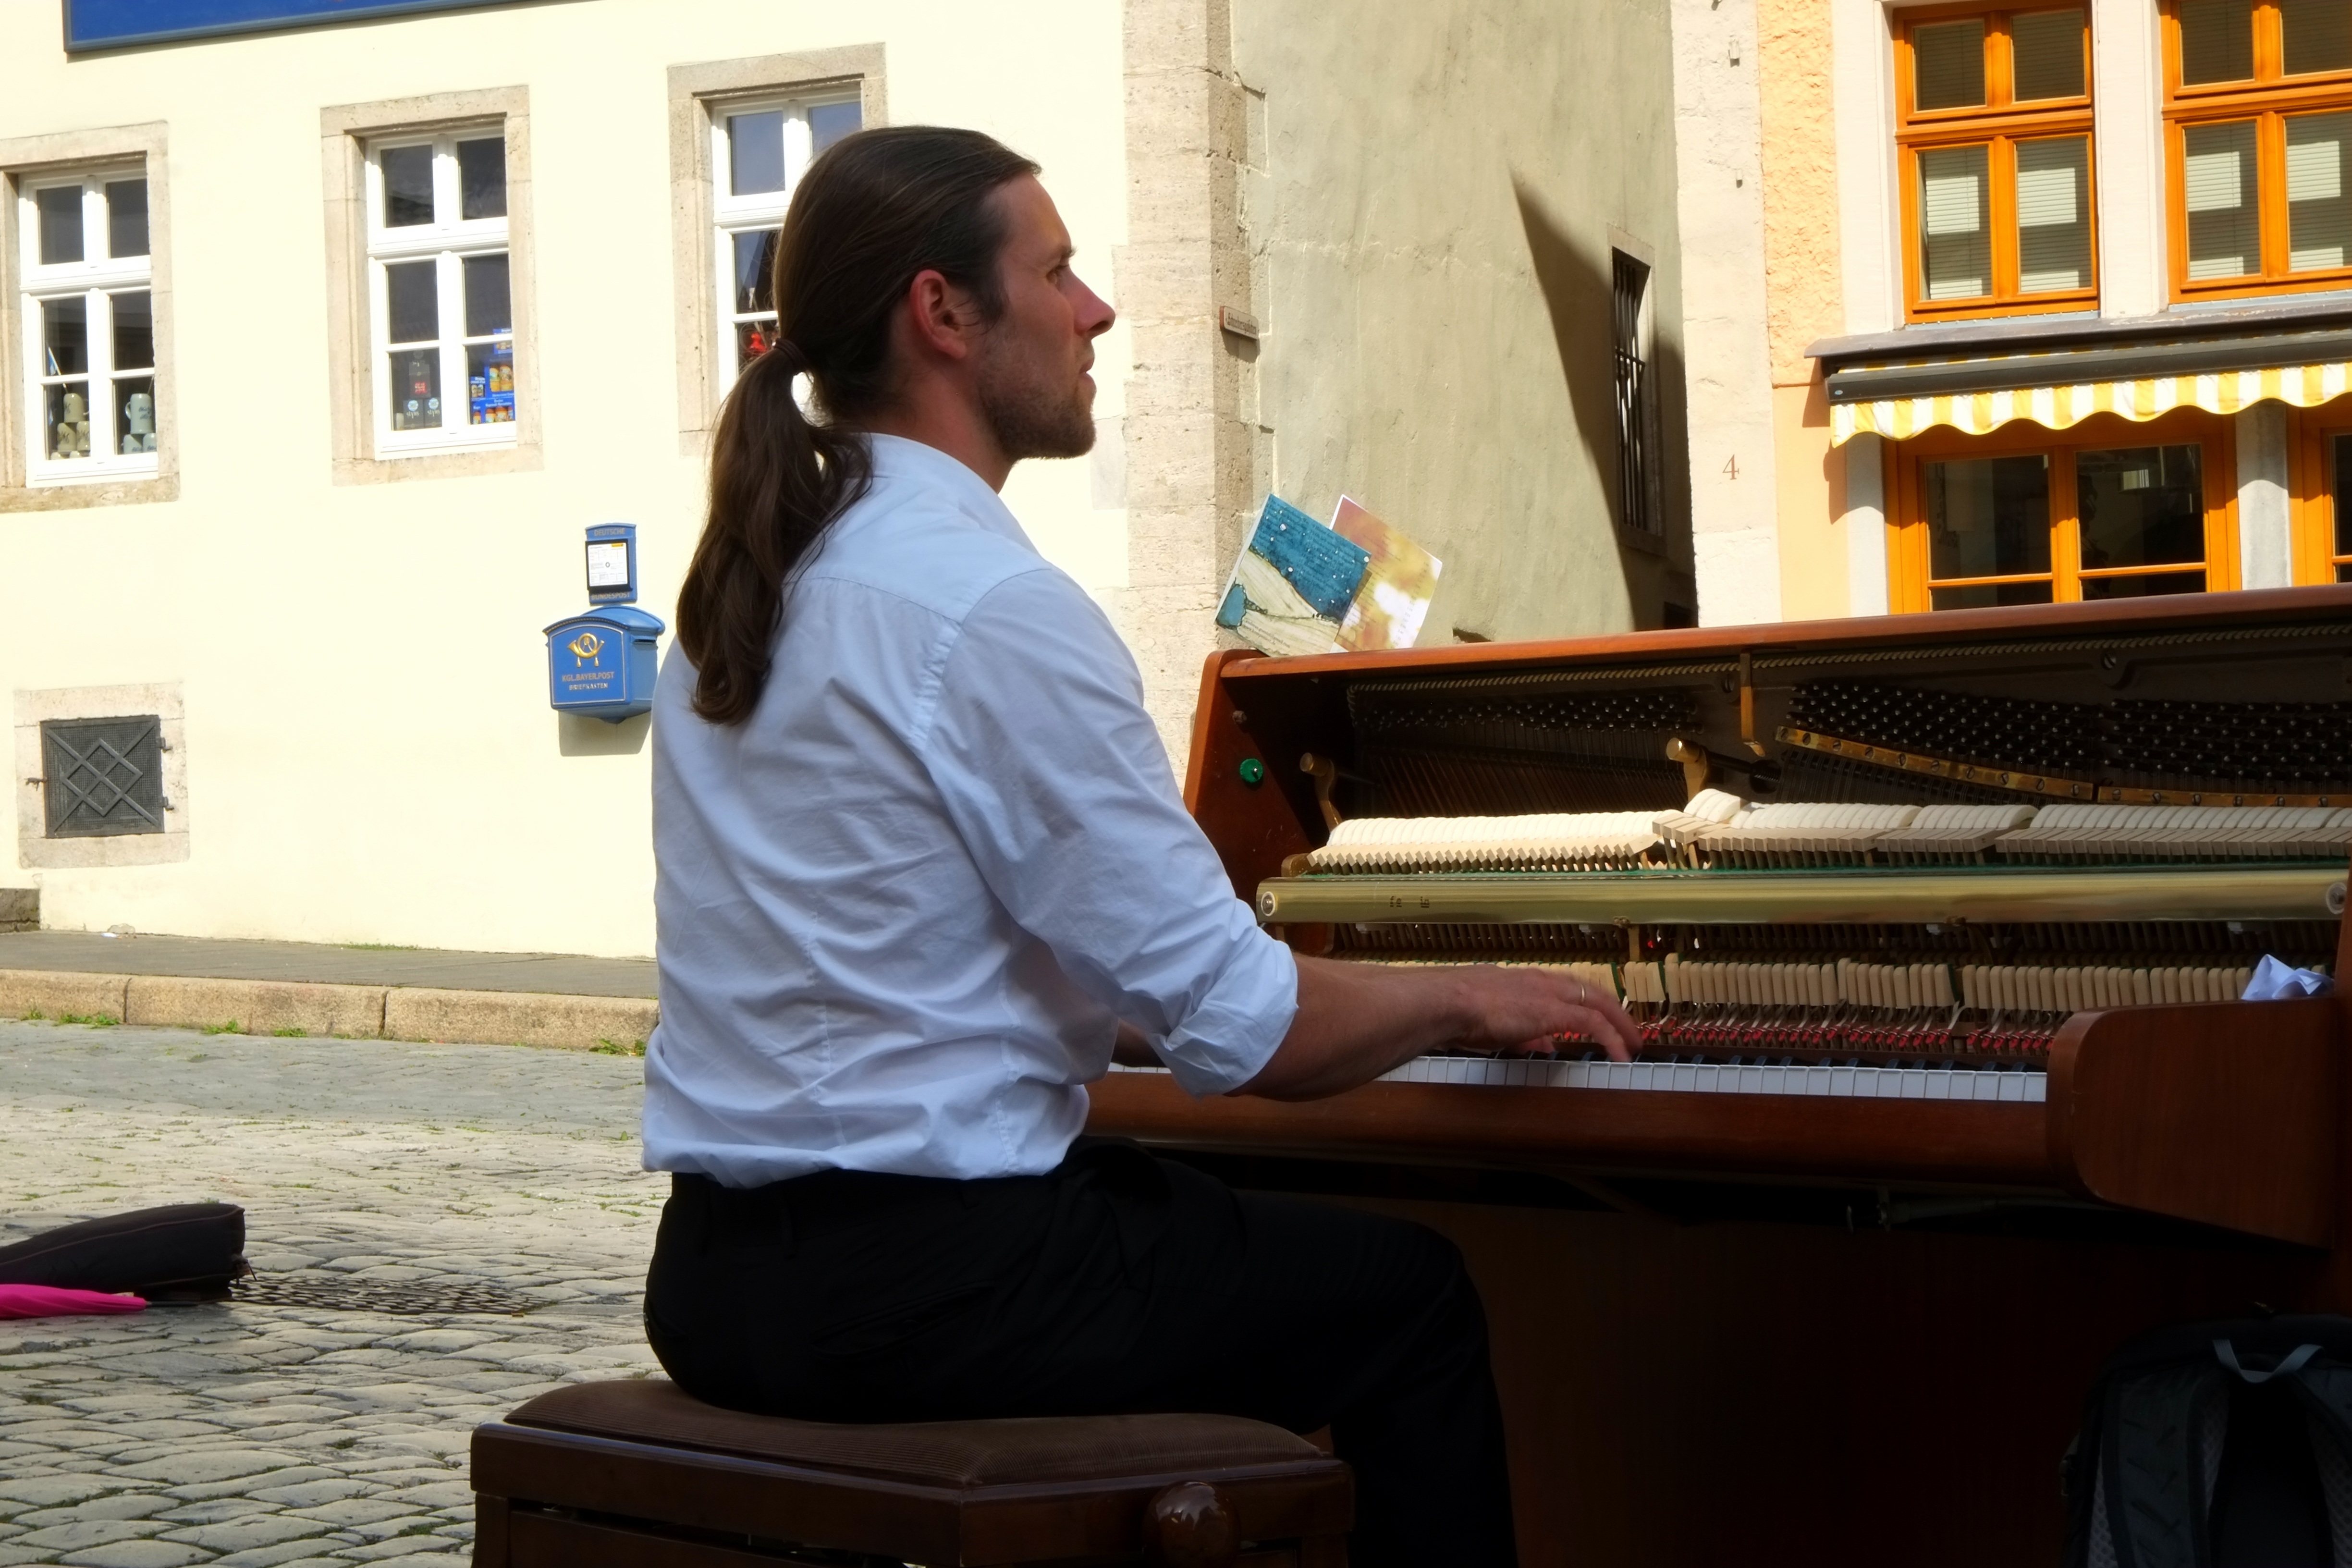
hand, person, music, black and white, keyboard, technology, white, instrument, piano, musician, black, close, piano player, musical instrument, hands, keys, sound, event, keyboard instrument, shiny, pianist, play piano, tonkunst, piano keyboard, piano keys, piece of music, playing the piano, tastenintstrumente, sounds, string instrument